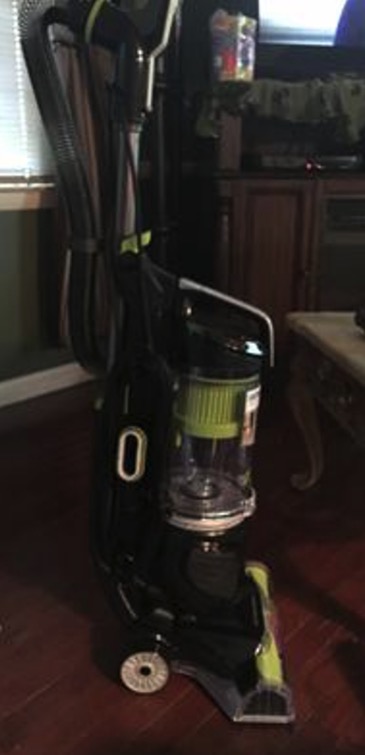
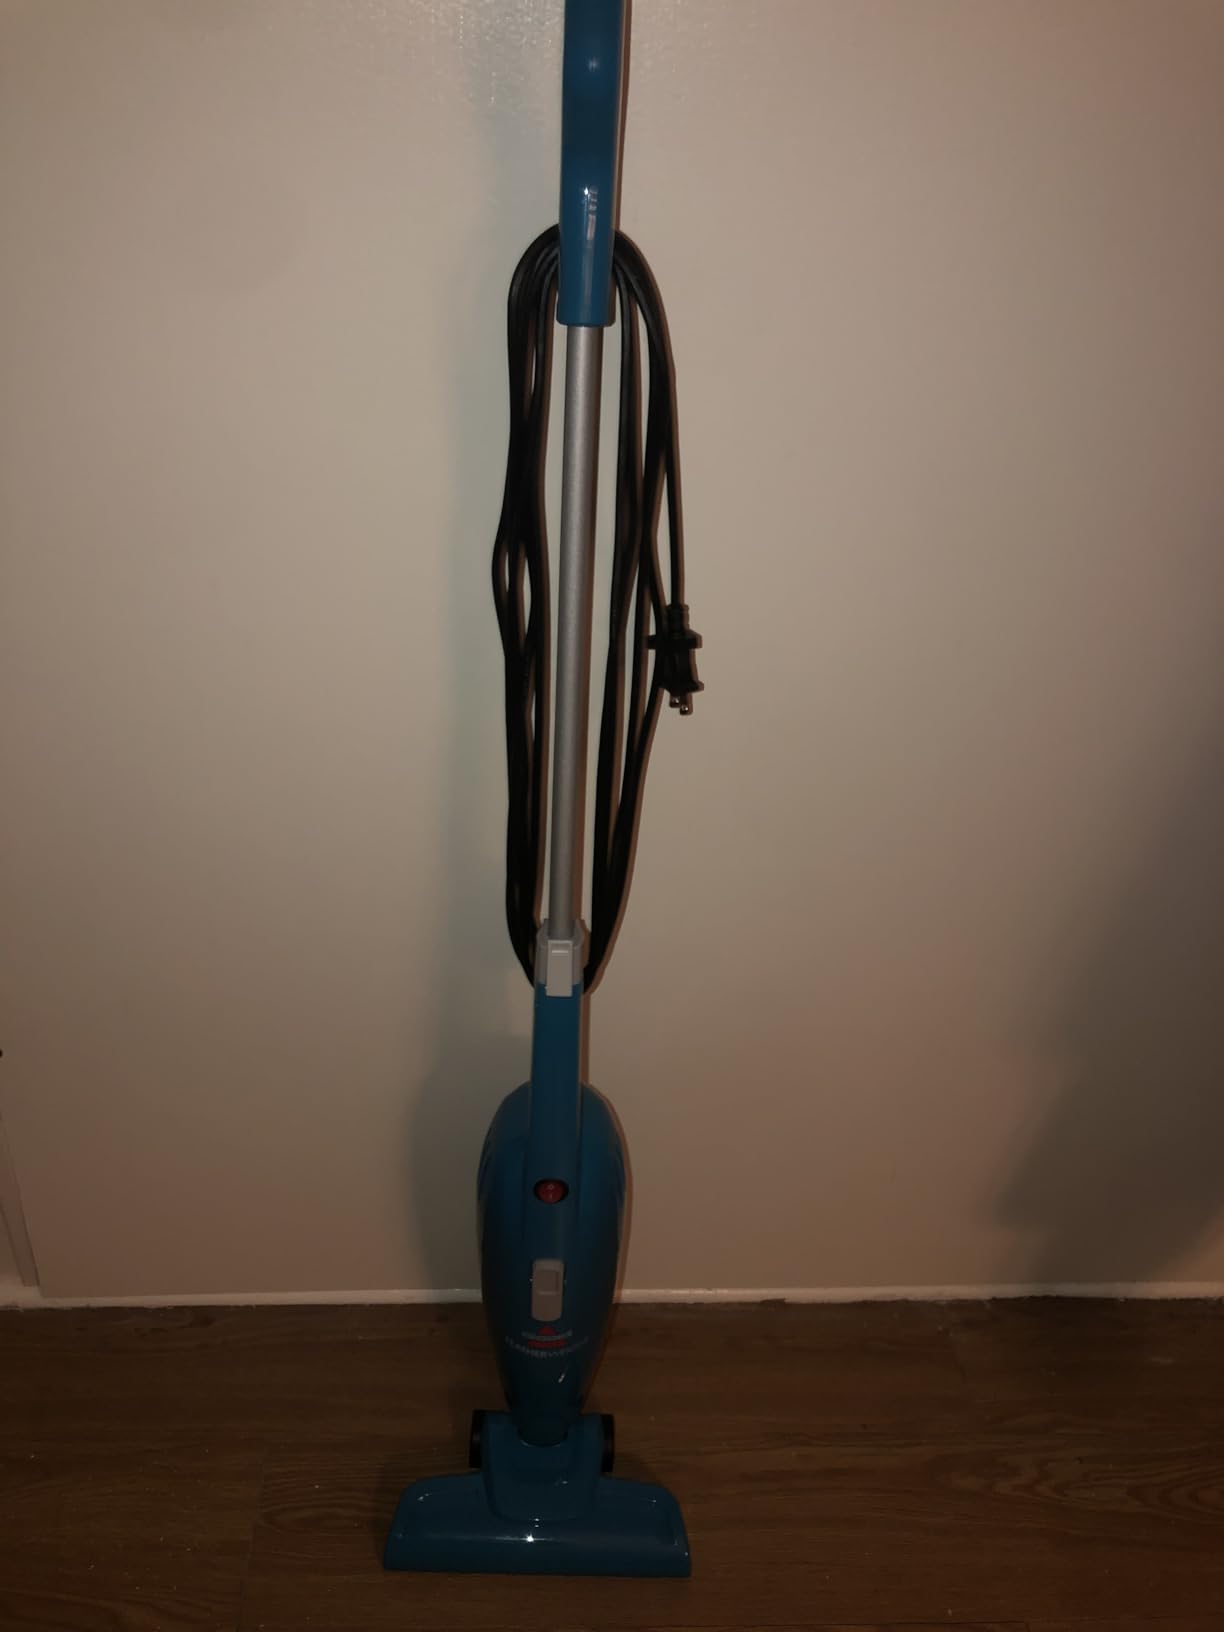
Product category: items_vacuum
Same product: no